IRGs

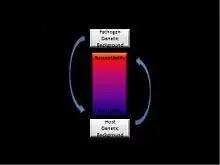
Figure 2: Effects of Genetic Polymorphisms. Host polymorphisms within the IRG loci can alter the ability of cells to eliminate the vacuolated pathogen. Alternatively pathogens containing coding variations in effector proteins can circumvent the cellular response to infection to generate a pathogen permissive environment.

Pathogens have co-evolved unique mechanisms to interfere with different steps leading up to the association of the full complement of IRGs needed to constitute a vacuolar destructive complex. One such example was elucidated by infection with virulent and recombinant, avirulent strains of "T. gondii". The intricate mechanism demonstrates a co-evolving interaction between the two species. Type I "T. gondii" rhoptry effector molecule Rop18, a serine-threonine kinase, was recently shown to selectively phosphorylate and inactivate the "pioneer" IRGs, thereby preventing their assembly, activation and destruction of the "T. gondii" vacuole within monocytes.